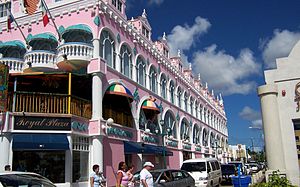
Aruba / Galleri
Aruba er en ø i det sydlige Caribien og et af de fire konstituerende lande, der udgør Kongeriget Nederlandene. Indbyggerne i Aruba er derfor også nederlandske statsborgere.